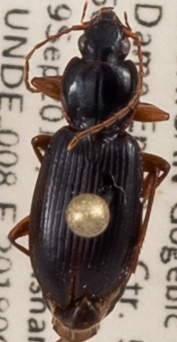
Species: Synuchus impunctatus
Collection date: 2018-09-19
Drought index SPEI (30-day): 1.216
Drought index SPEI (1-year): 0.84
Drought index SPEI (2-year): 1.85